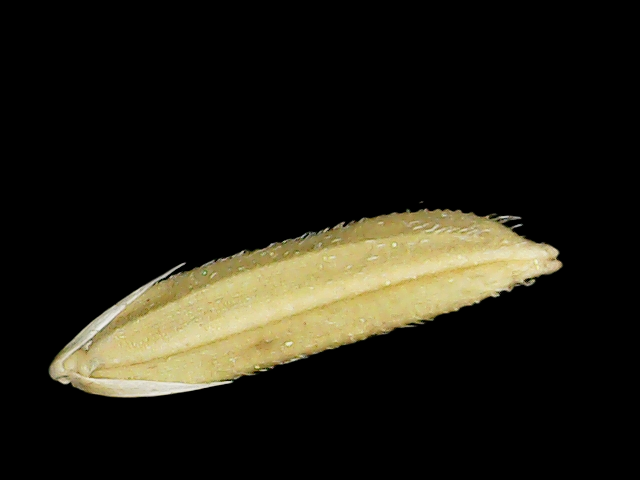
Rice variety: Binadhan20